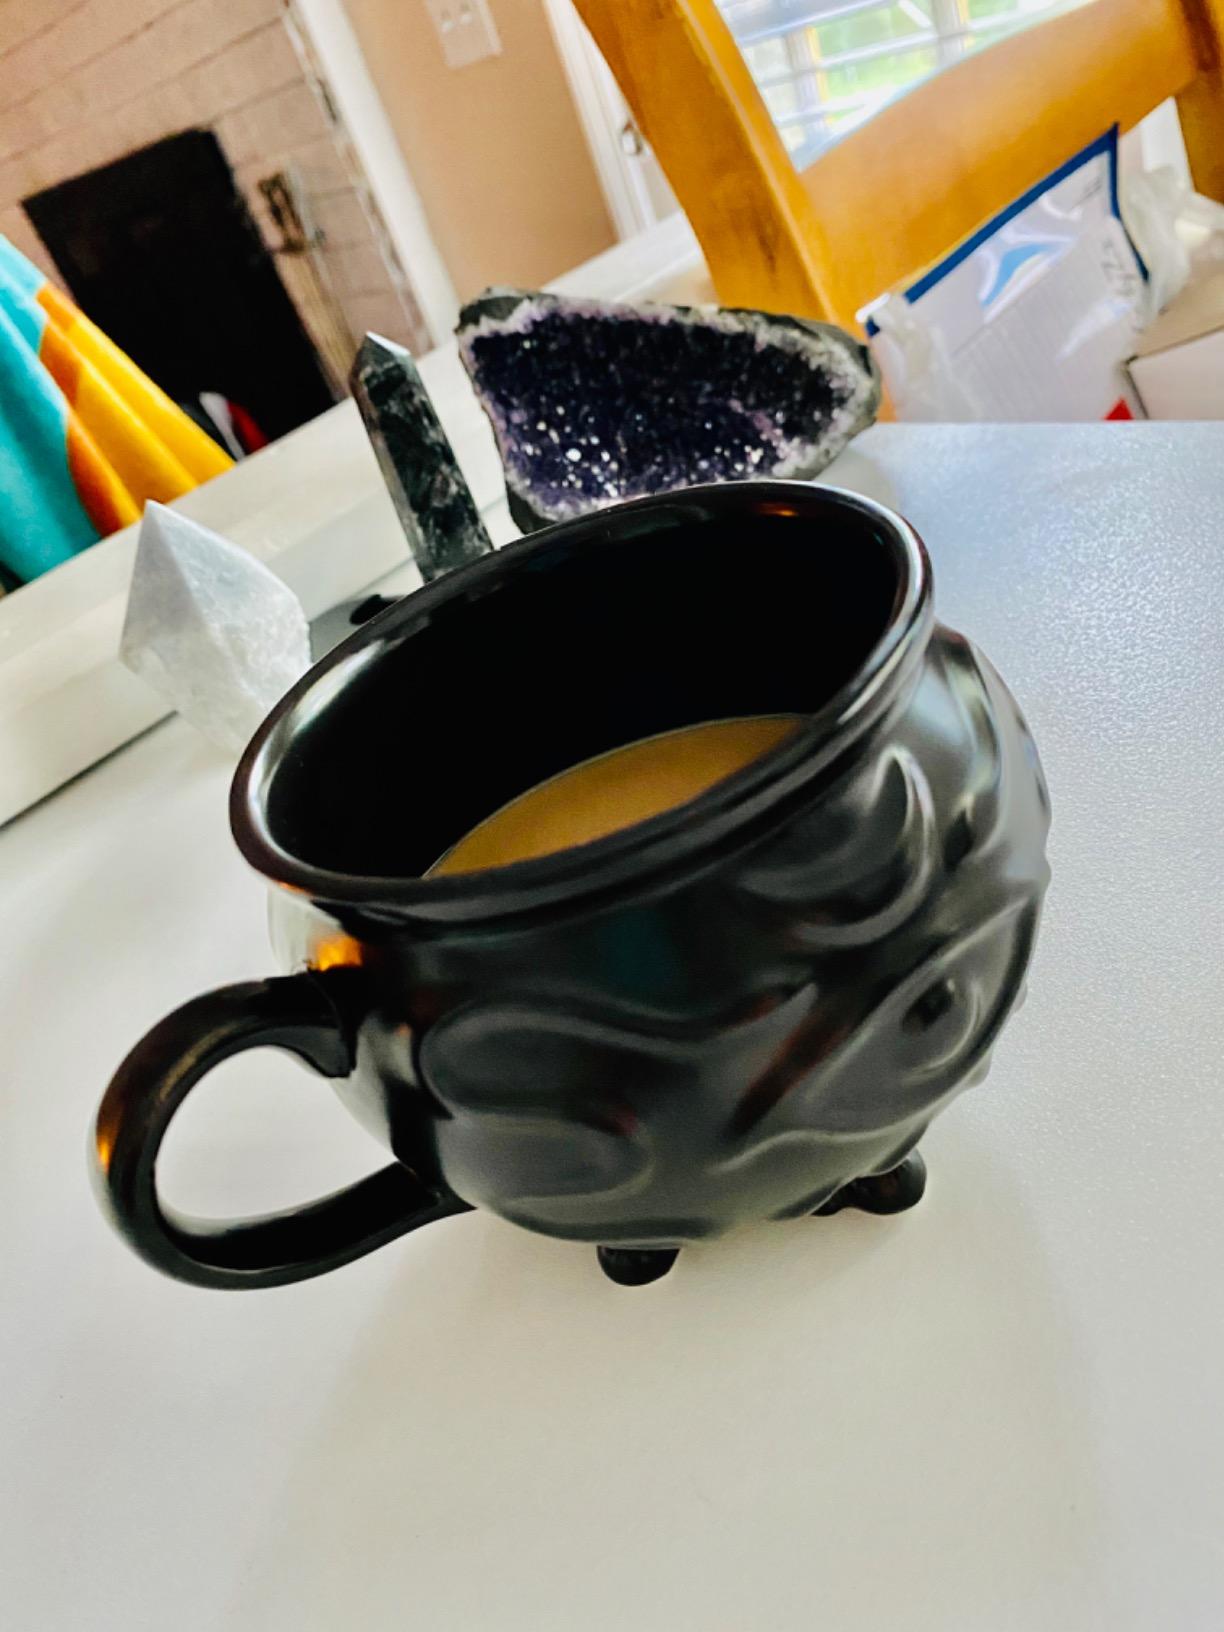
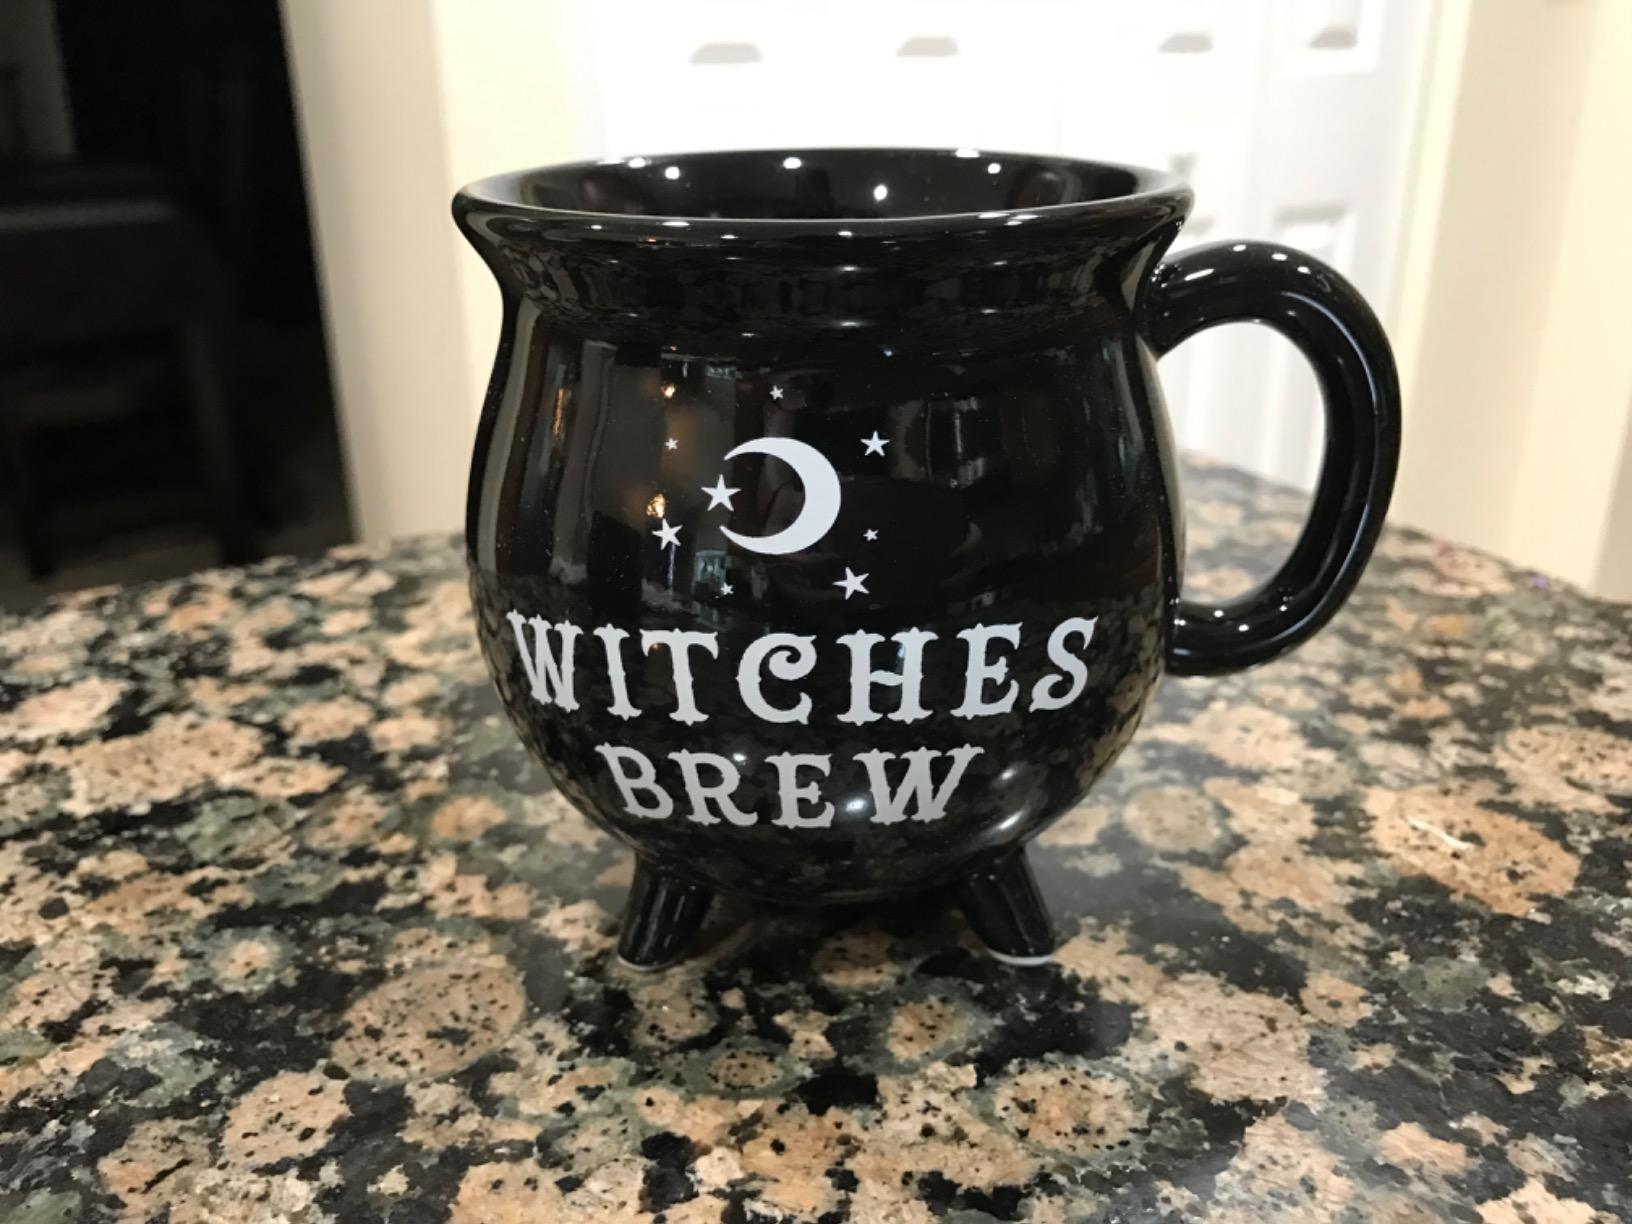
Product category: items_mug
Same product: no